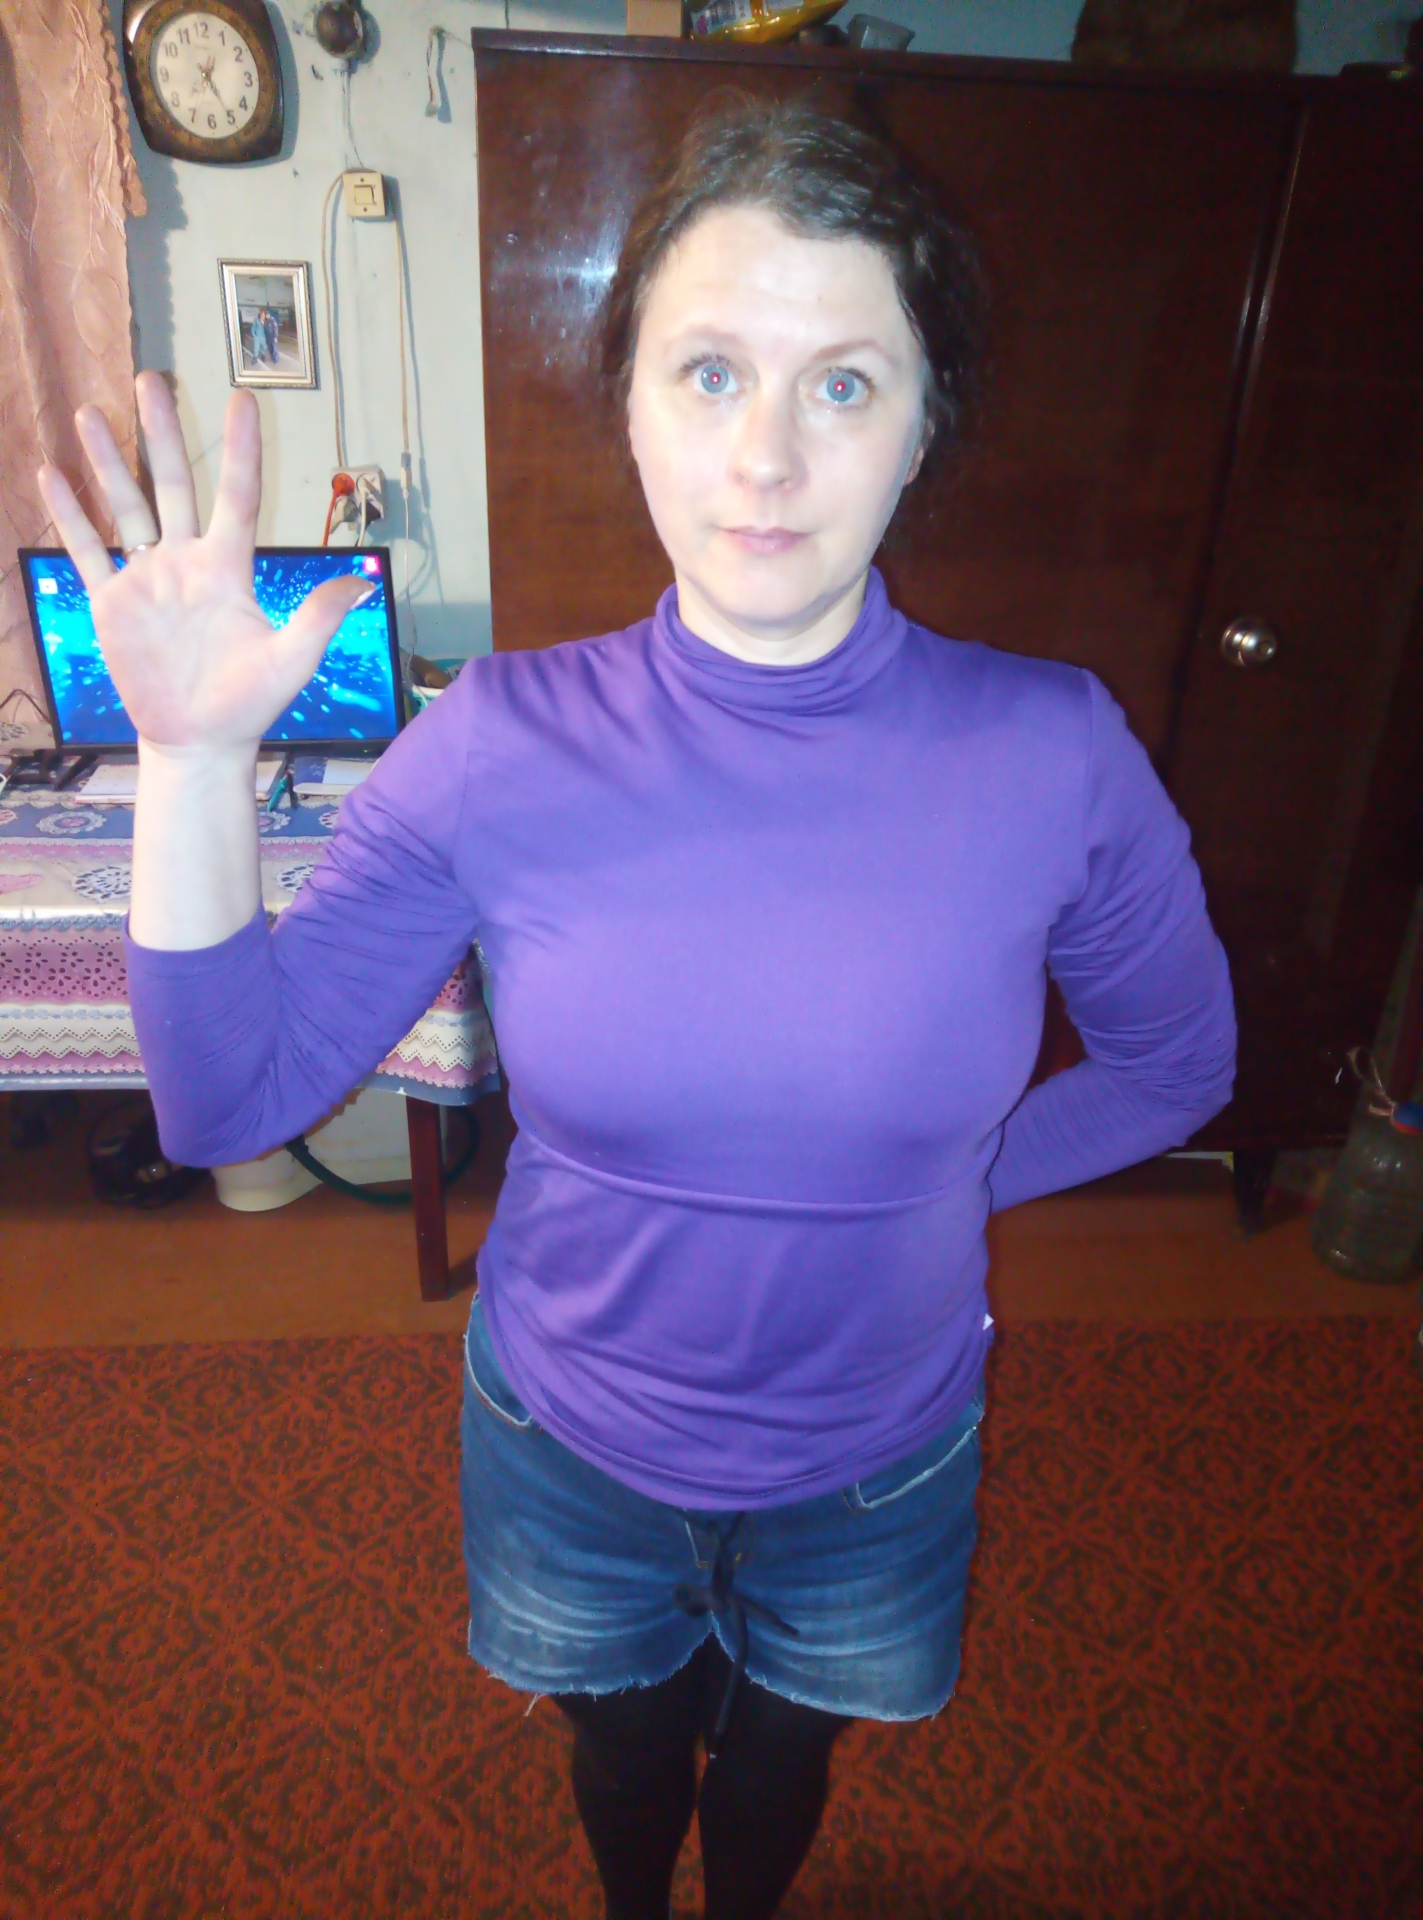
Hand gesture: palm